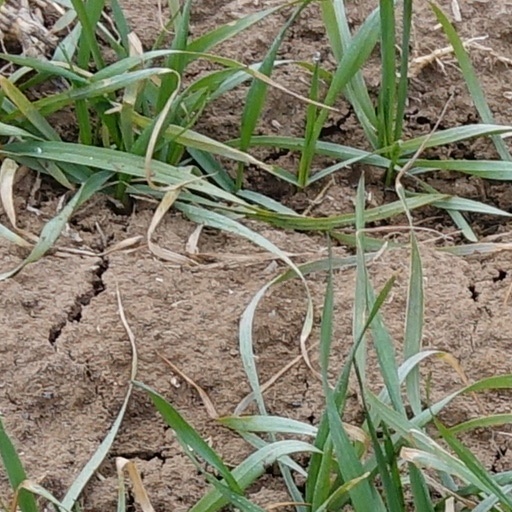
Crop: wheat